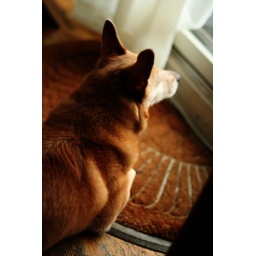
Maggie, in her cat pose. There's a mocking bird on the terrace that taunts her.